Meridian Museum of Art

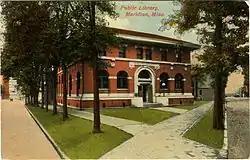
Postcard of the museum when it was one of Meridian's Carnegie public libraries

Israel Marks, who helped operate the Marks-Rothenberg Department Store next door to the Grand Opera House, was an acquaintance of philanthropist Andrew Carnegie from Pittsburgh, Pennsylvania. In 1904, after being asked by citizens of Meridian, Marks approached Carnegie about funding for a library in the city. Marks convinced Carnegie to issue a $38,000 grant to the city's government to build two Carnegie libraries — one for whites and one for African-Americans. The city used the money both to renovate the vacant building (formerly owned by First Presbyterian Church of Meridian) at 25th Ave and 7th St and transform it into a library, and to build another library for African-Americans at 13th St and 28th Ave on land donated by a local Methodist church. The two libraries served the city until 1967, when the institutions became integrated, combined their collections, and moved all materials to the new Meridian Public Library at 2517 7th St. The 13th street library is also listed on the National Register as Carnegie Branch Library.